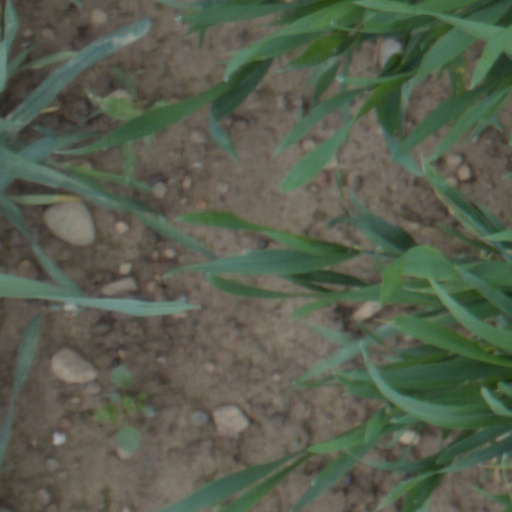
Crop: wheat